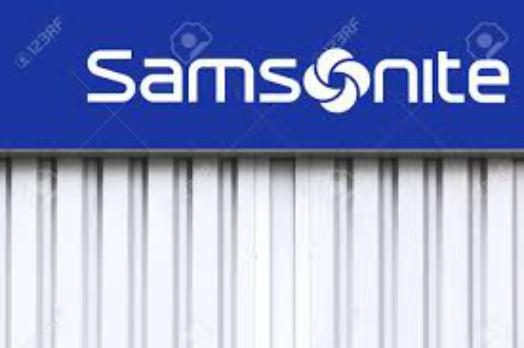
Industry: Clothes